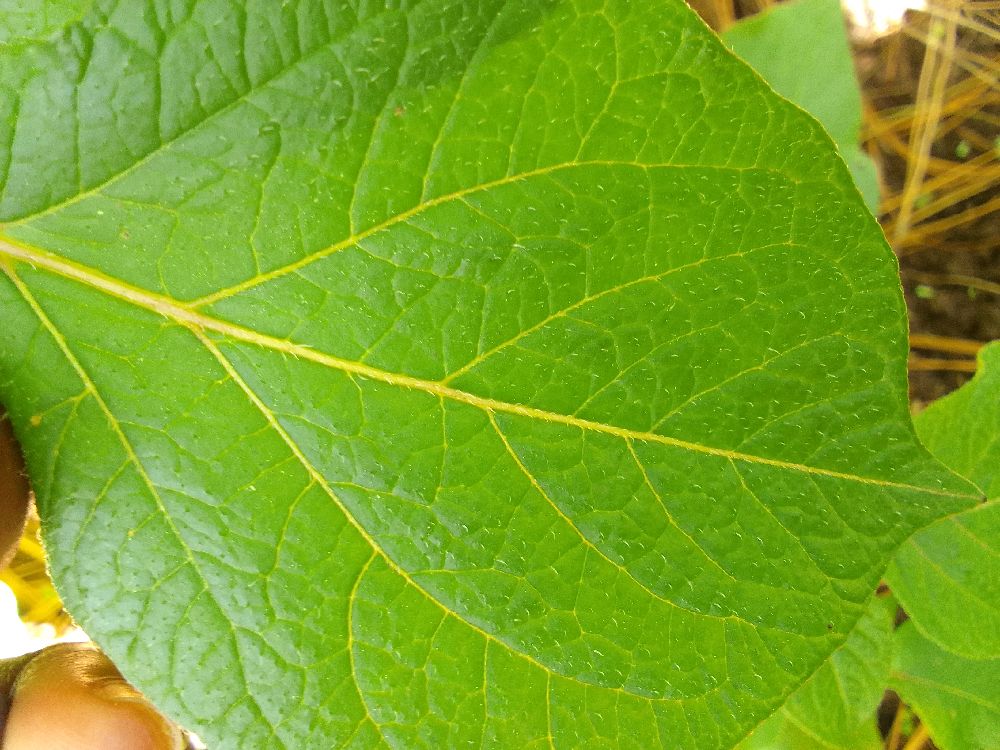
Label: Healthy